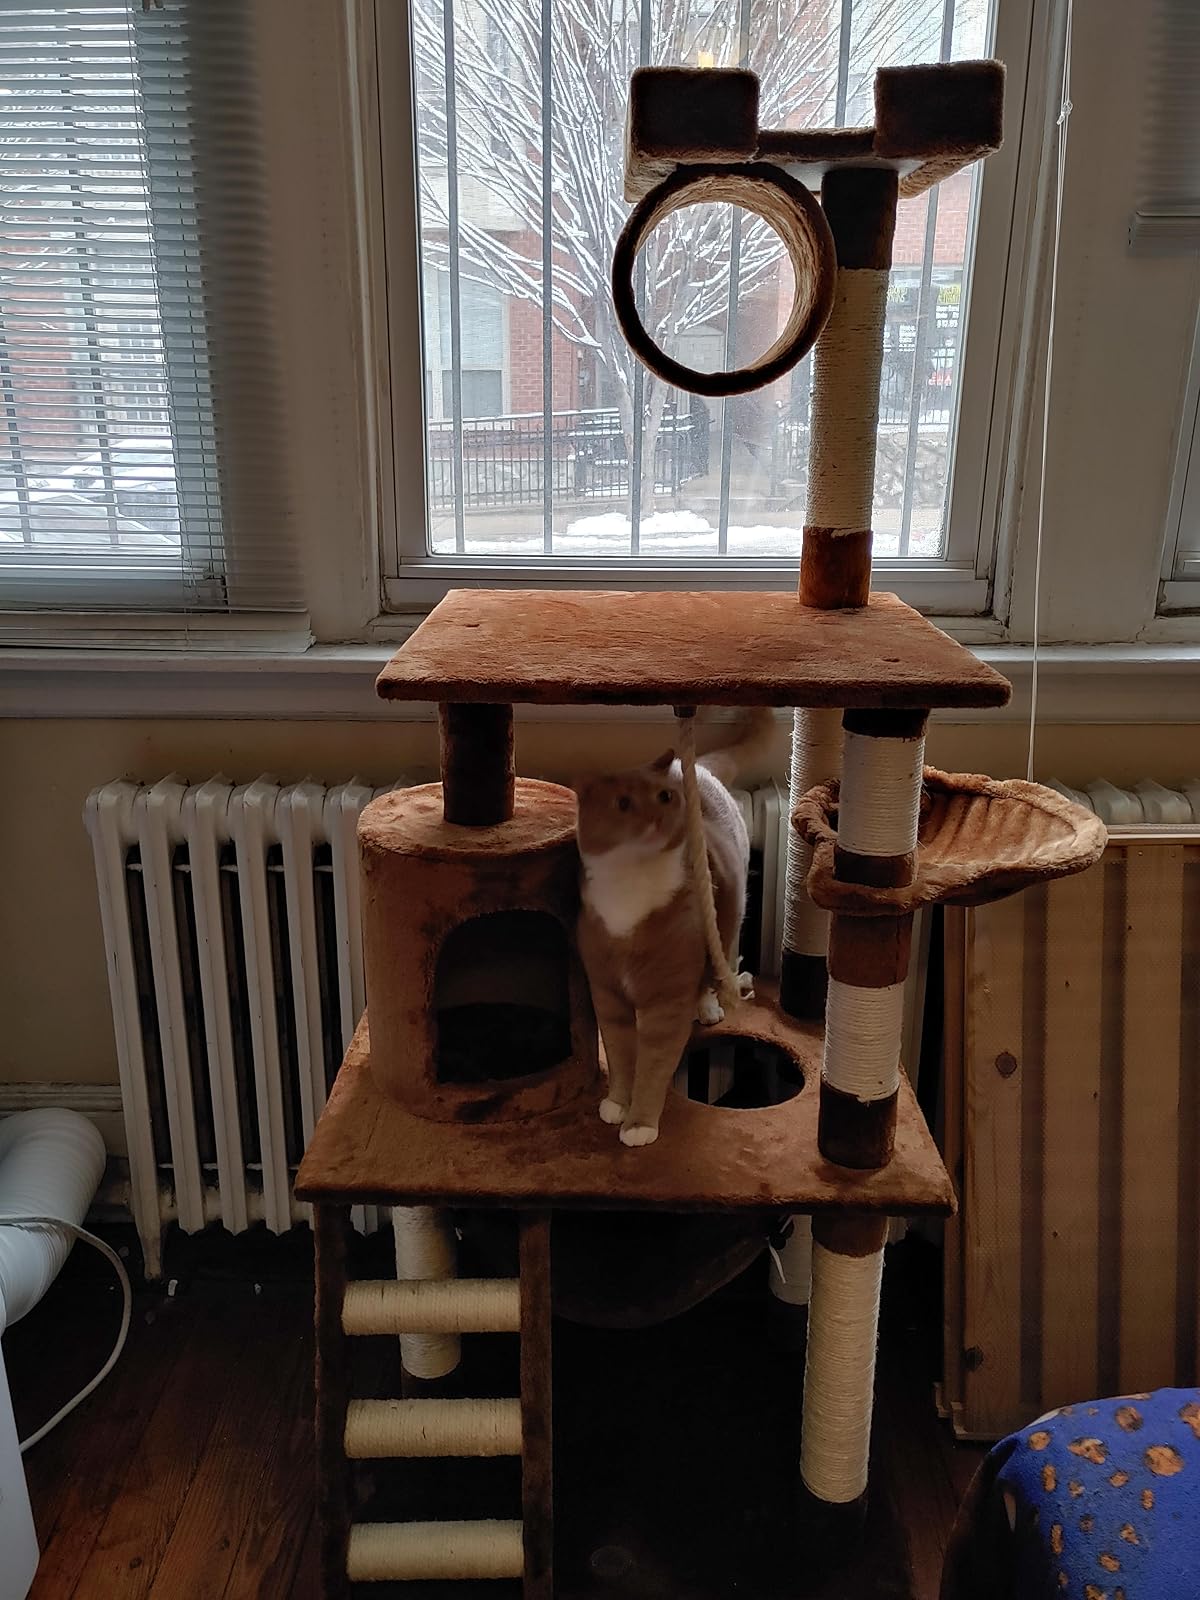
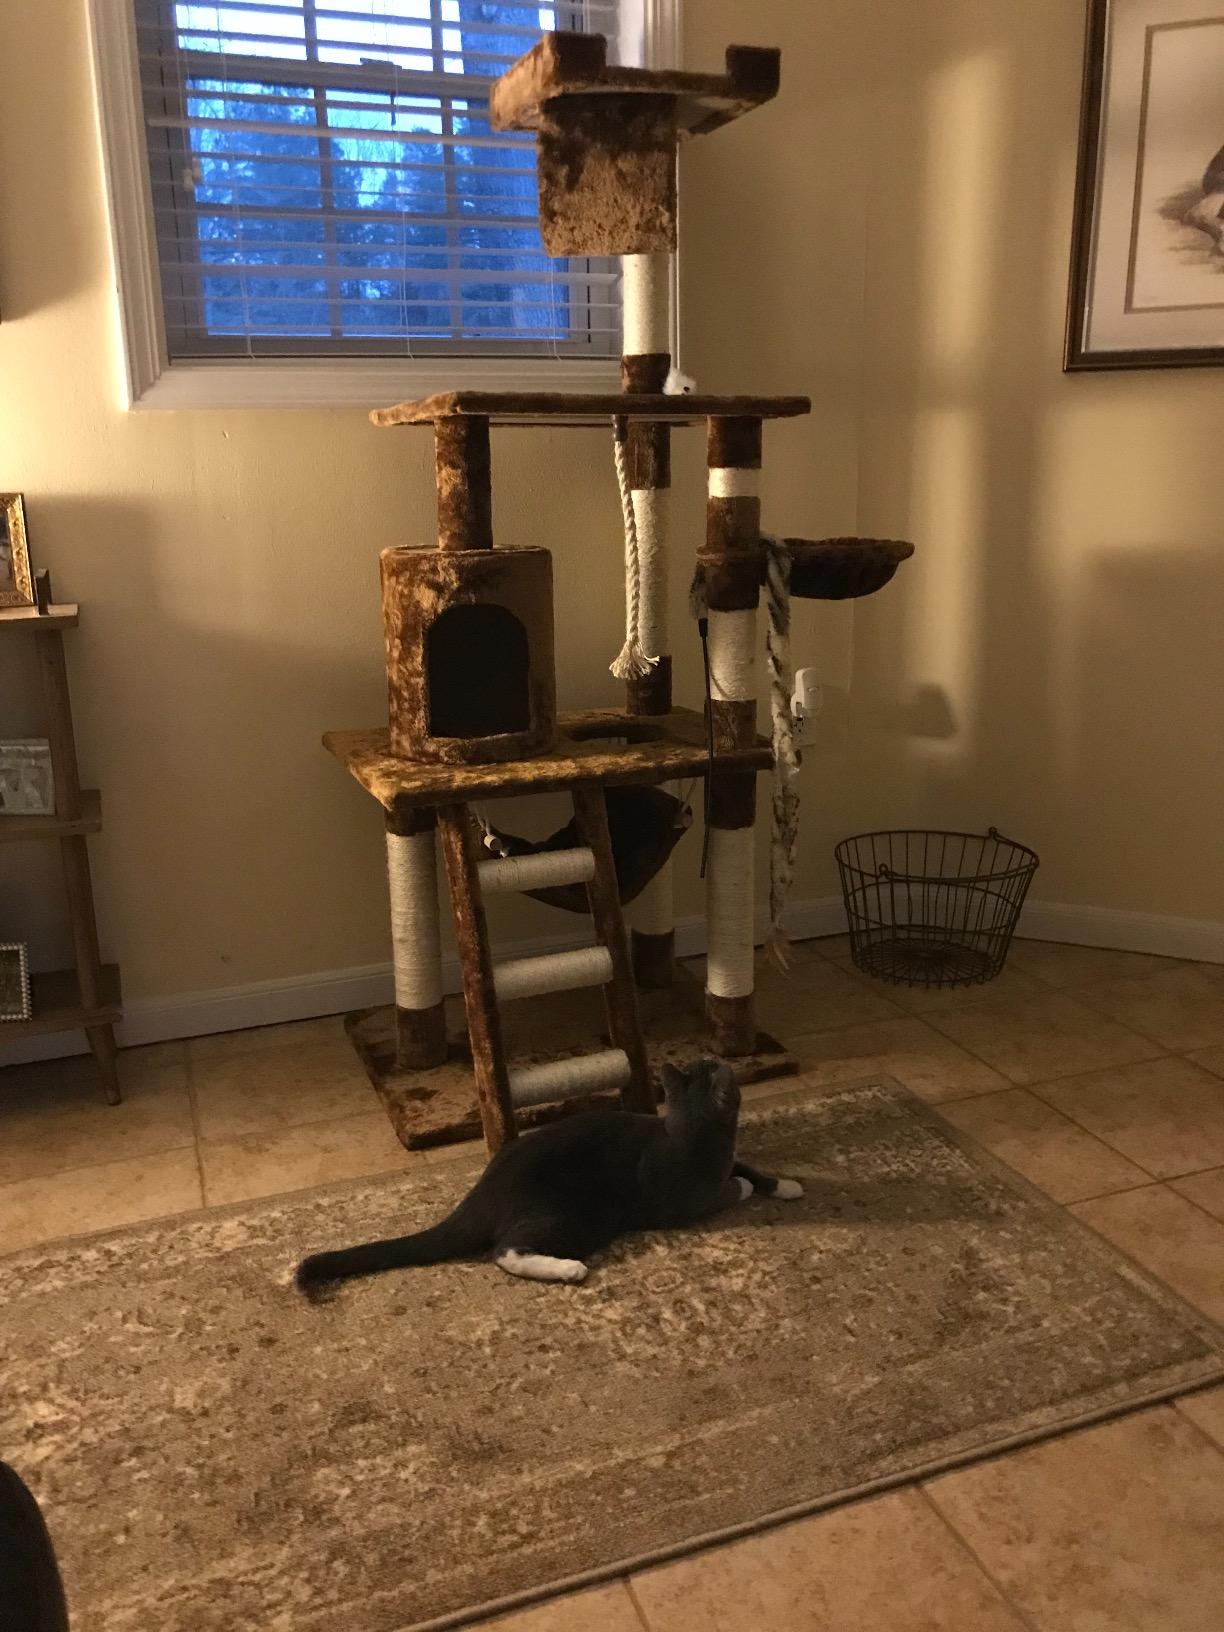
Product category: items_cat tree
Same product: yes